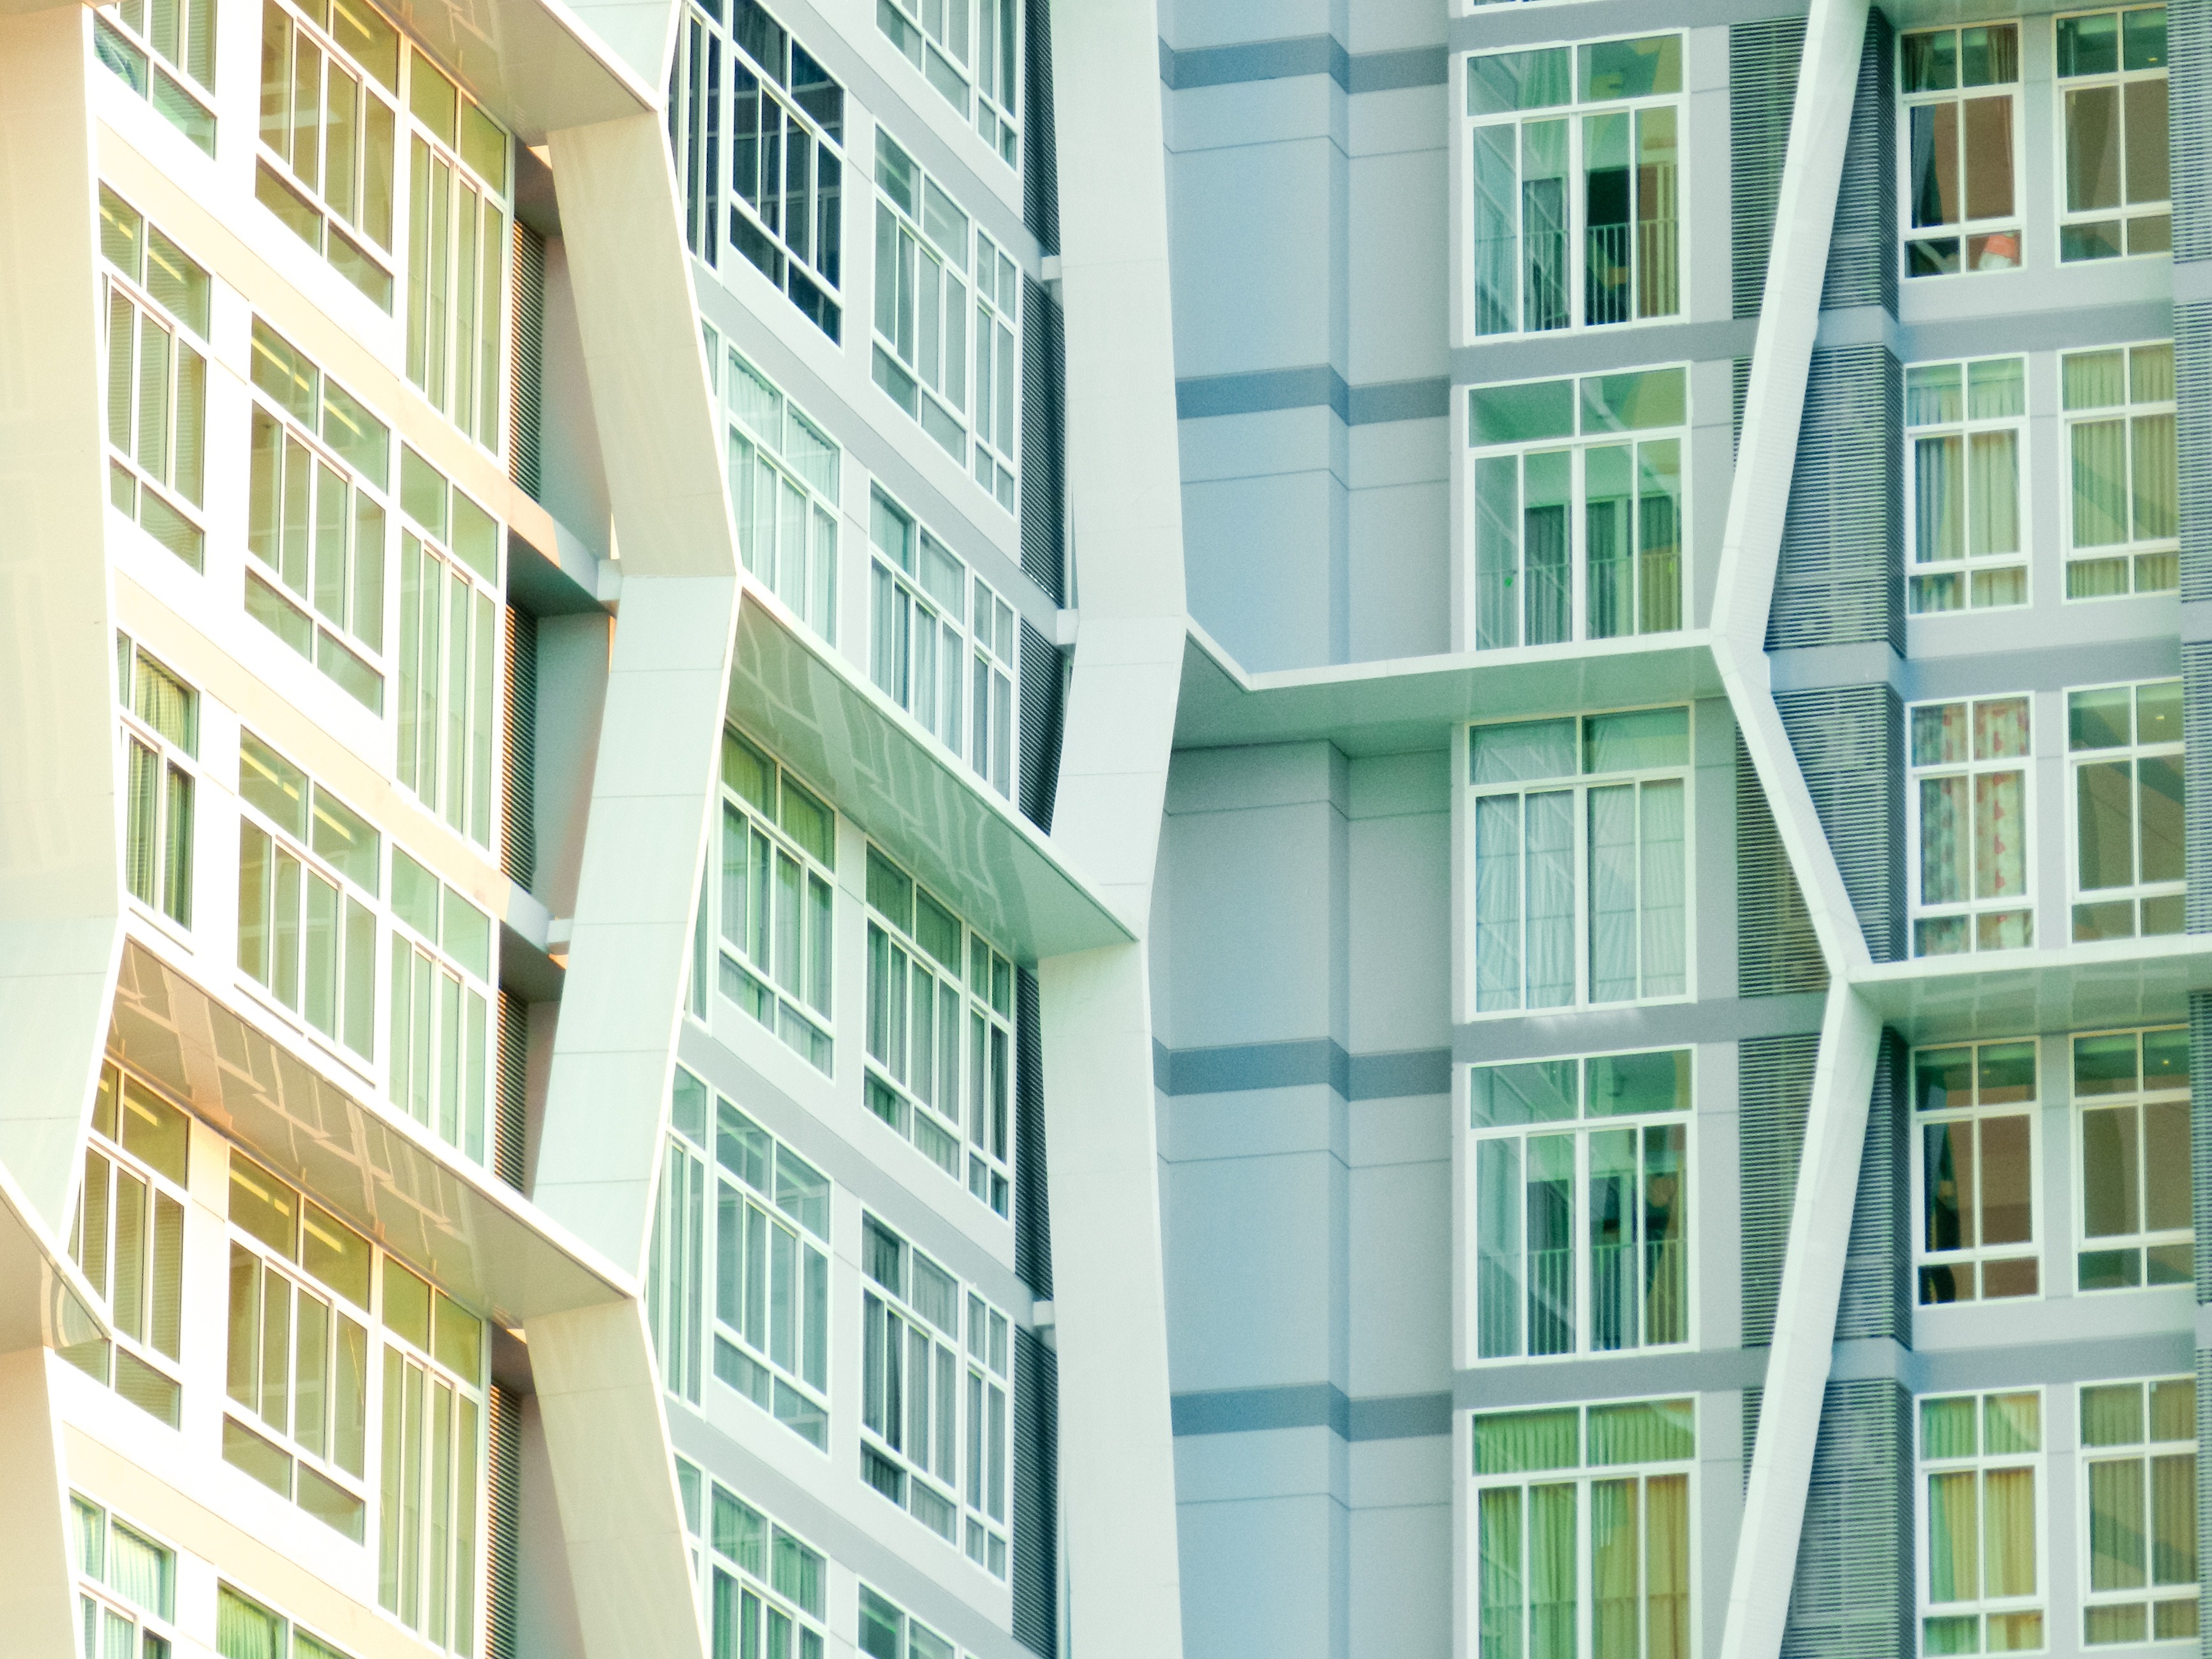
abstract, architecture, house, window, building, home, wall, balcony, green, geometric, facade, tile, yellow, apartment, tower block, background, condominium, neighbourhood, residential area, window covering, high ower, pale color